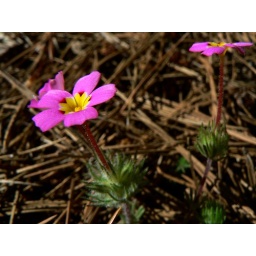
There were flowers everywhere on our trip especially in the mountain meadows.